Philip Francis Stephanoff

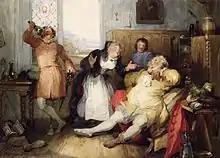
"Falstaff and Mistress Quickly" by Philip Francis Stephanoff

Stephanoff's works "The Trial of Algernon Sidney", "Cranmer revoking his Recantation", "Poor Relations", and "The Reconciliation" were engraved; he also furnished designs for "The Keepsake" and other annuals. For Sir George Nayler's sumptuous work on the coronation of George IV he drew in watercolours a series of costume portraits, which went to the South Kensington Museum. At the Westminster Hall competition in 1843 Stephanoff gained a prize of £100 for a scene from John Milton's "Comus".